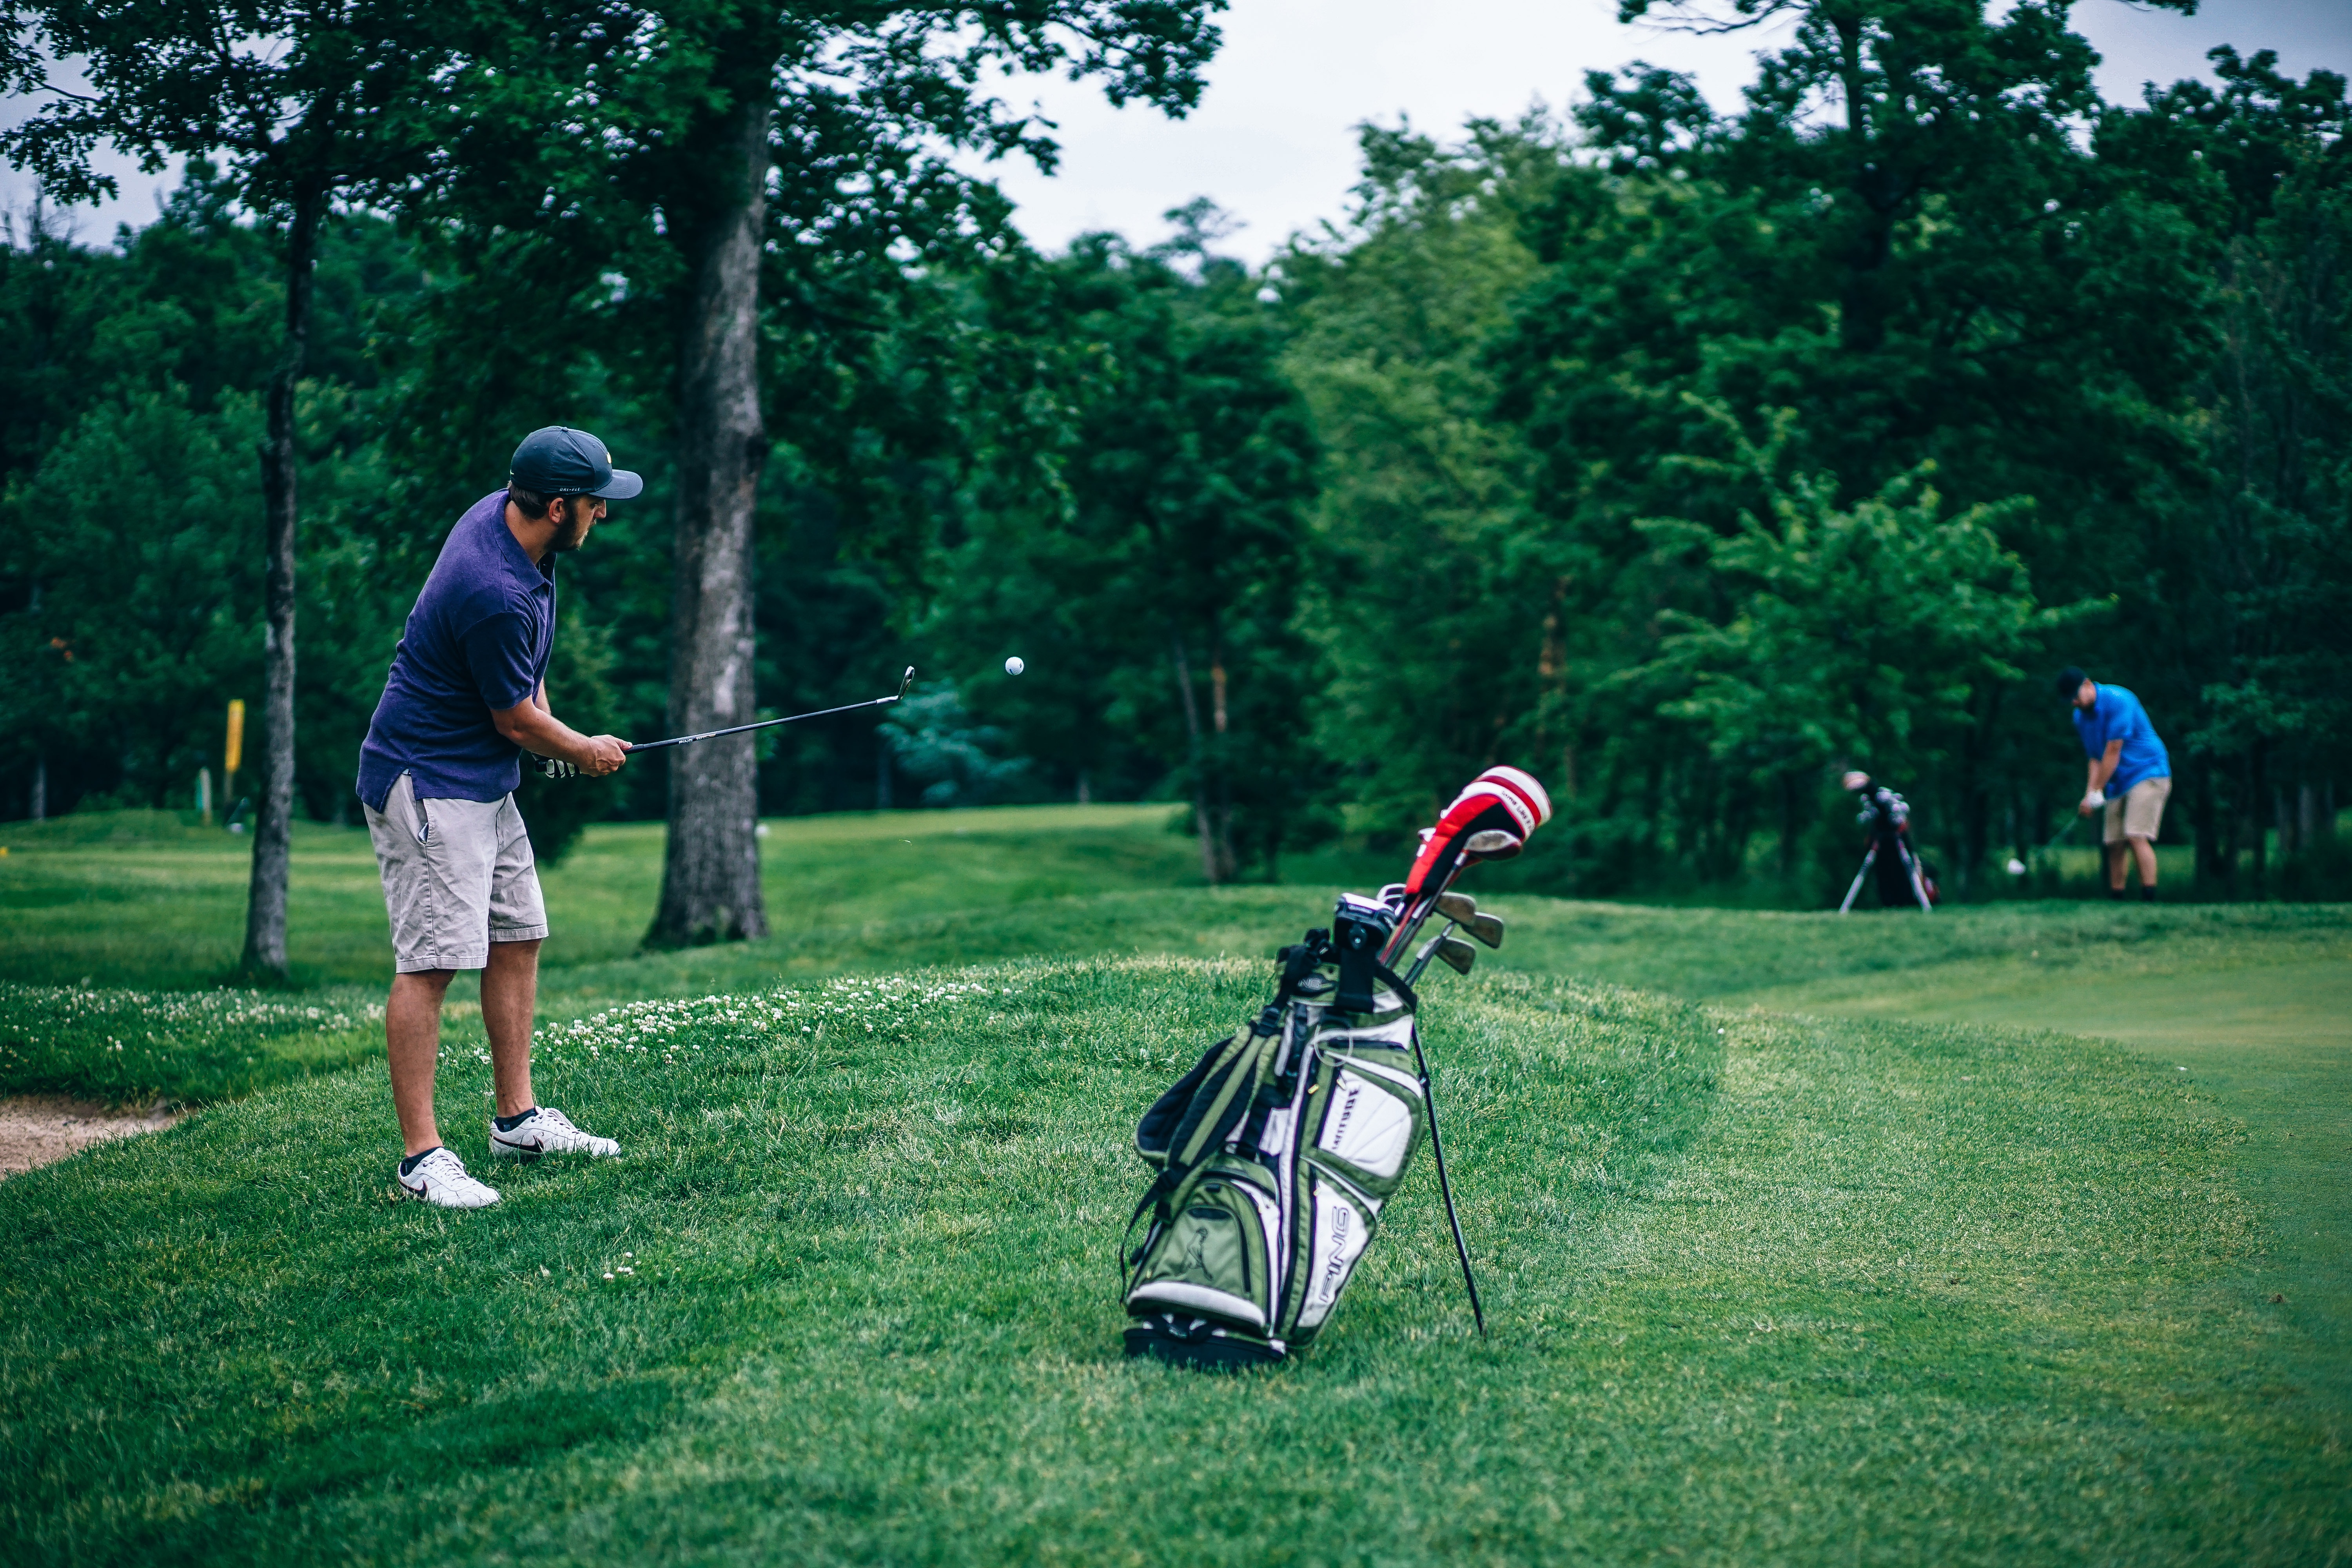
grass, lawn, recreation, green, golf, golf club, sports, tournament, ball game, outdoor recreation, competition event